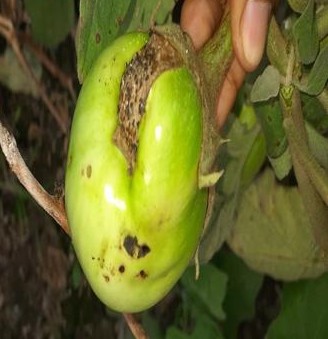
Label: Shoot and Fruit Borer